Nepenthes hamata

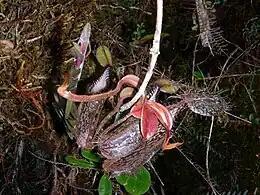
An offshoot from an old climbing stem bearing bright red laminae and disproportionately large rosette pitchers

Laminae produced on climbing stems are predominantly oblong-elliptic in shape, but may rarely be lanceolate. They are larger than those borne on shorter stems, but nonetheless relatively short, measuring 5–15 cm in length by 1.8–4 cm in width. The laminar apex may be acute to obtuse, while the base is abruptly contracted and clasps the stem; it may be decurrent for up to 1.5 cm in some populations. Two (rarely up to four) longitudinal veins are present on either side of the midrib. They are restricted to the outer third to half (rarely up to two-thirds) of the laminar surface. Pinnate veins are inconspicuous; they are patent and branching.